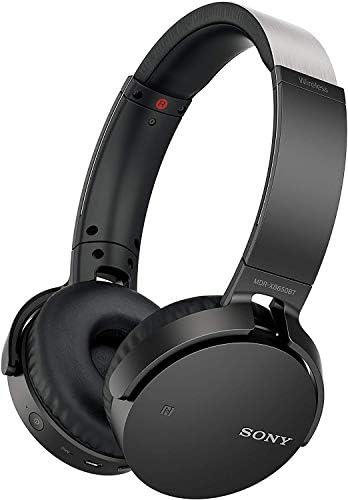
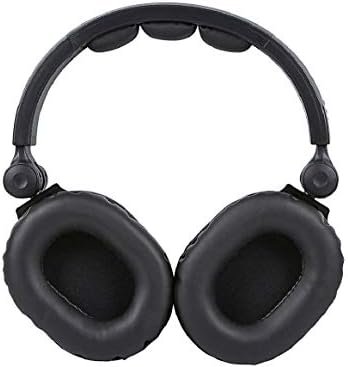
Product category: headphones
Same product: no